Coppell, Texas

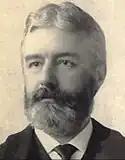
George Coppell

The Coppell area was settled by German and French immigrants in the 1840s. Members of the Peters Colony also settled here in the 1840s. Originally named Gibbs Station, after Barnett Gibbs (one of Texas's first lieutenant governors), the town was renamed in 1892 for George Coppell, a New York banker, who was born in Liverpool, England and probably moved to the United States circa 1859. He was reportedly heavily involved with the final construction of the local railroad line. Popular belief is that he was an engineer, but little or no evidence supports that claim.